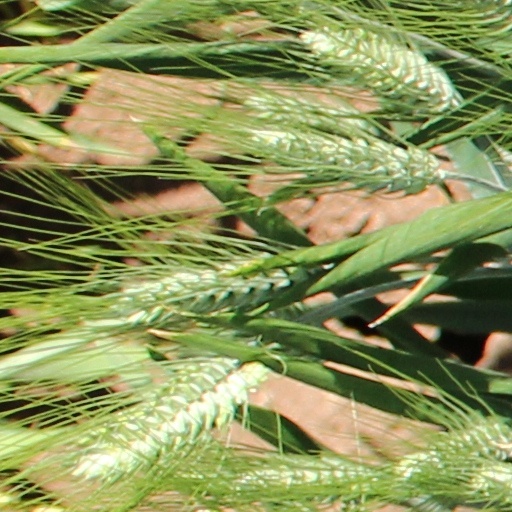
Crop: wheat